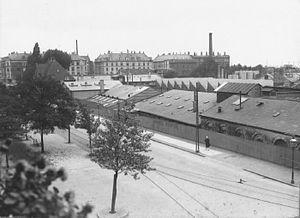
Øresunds chemiske Fabriker
Udsigt over fabrikken i 1920'erne. Strandboulevarden ses i forgrunden.
Øresund's chemiske Fabriker A/S eller Fabriken Øresund var en stor kemivirksomhed på Strandboulevarden 84 på Østerbro i København. Fabrikken var grundlagt 1859 under sidstnævnte navn og skiftede navn til førstnævnte i 1870, da G.A. Hagemann overtog ledelsen af fabrikken. Fabrikken, der forarbejdede kryolit fra Grønland, lukkede i 1990. I 1992 fusionerede firmaet med Incentive A/S, som gik konkurs 2004.